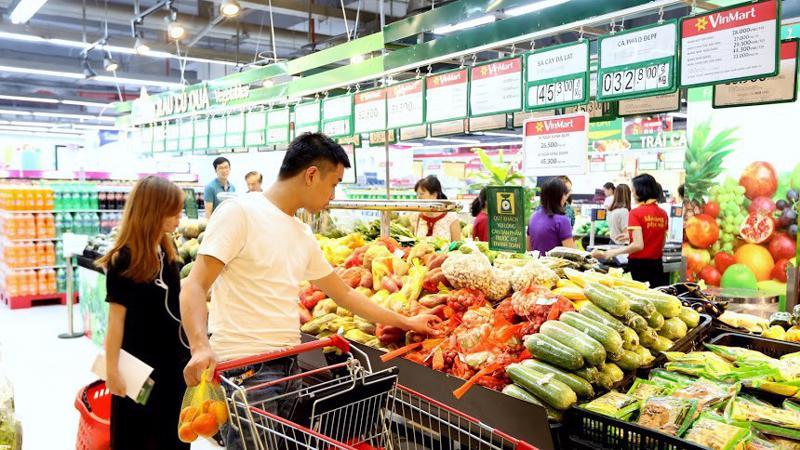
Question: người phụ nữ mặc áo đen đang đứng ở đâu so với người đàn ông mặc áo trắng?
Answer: người phụ nữ áo đen đang đứng phía sau người đàn ông áo trắng